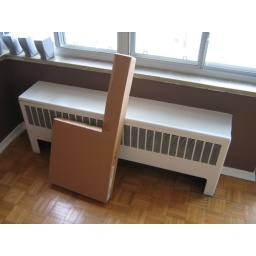
chair in the box